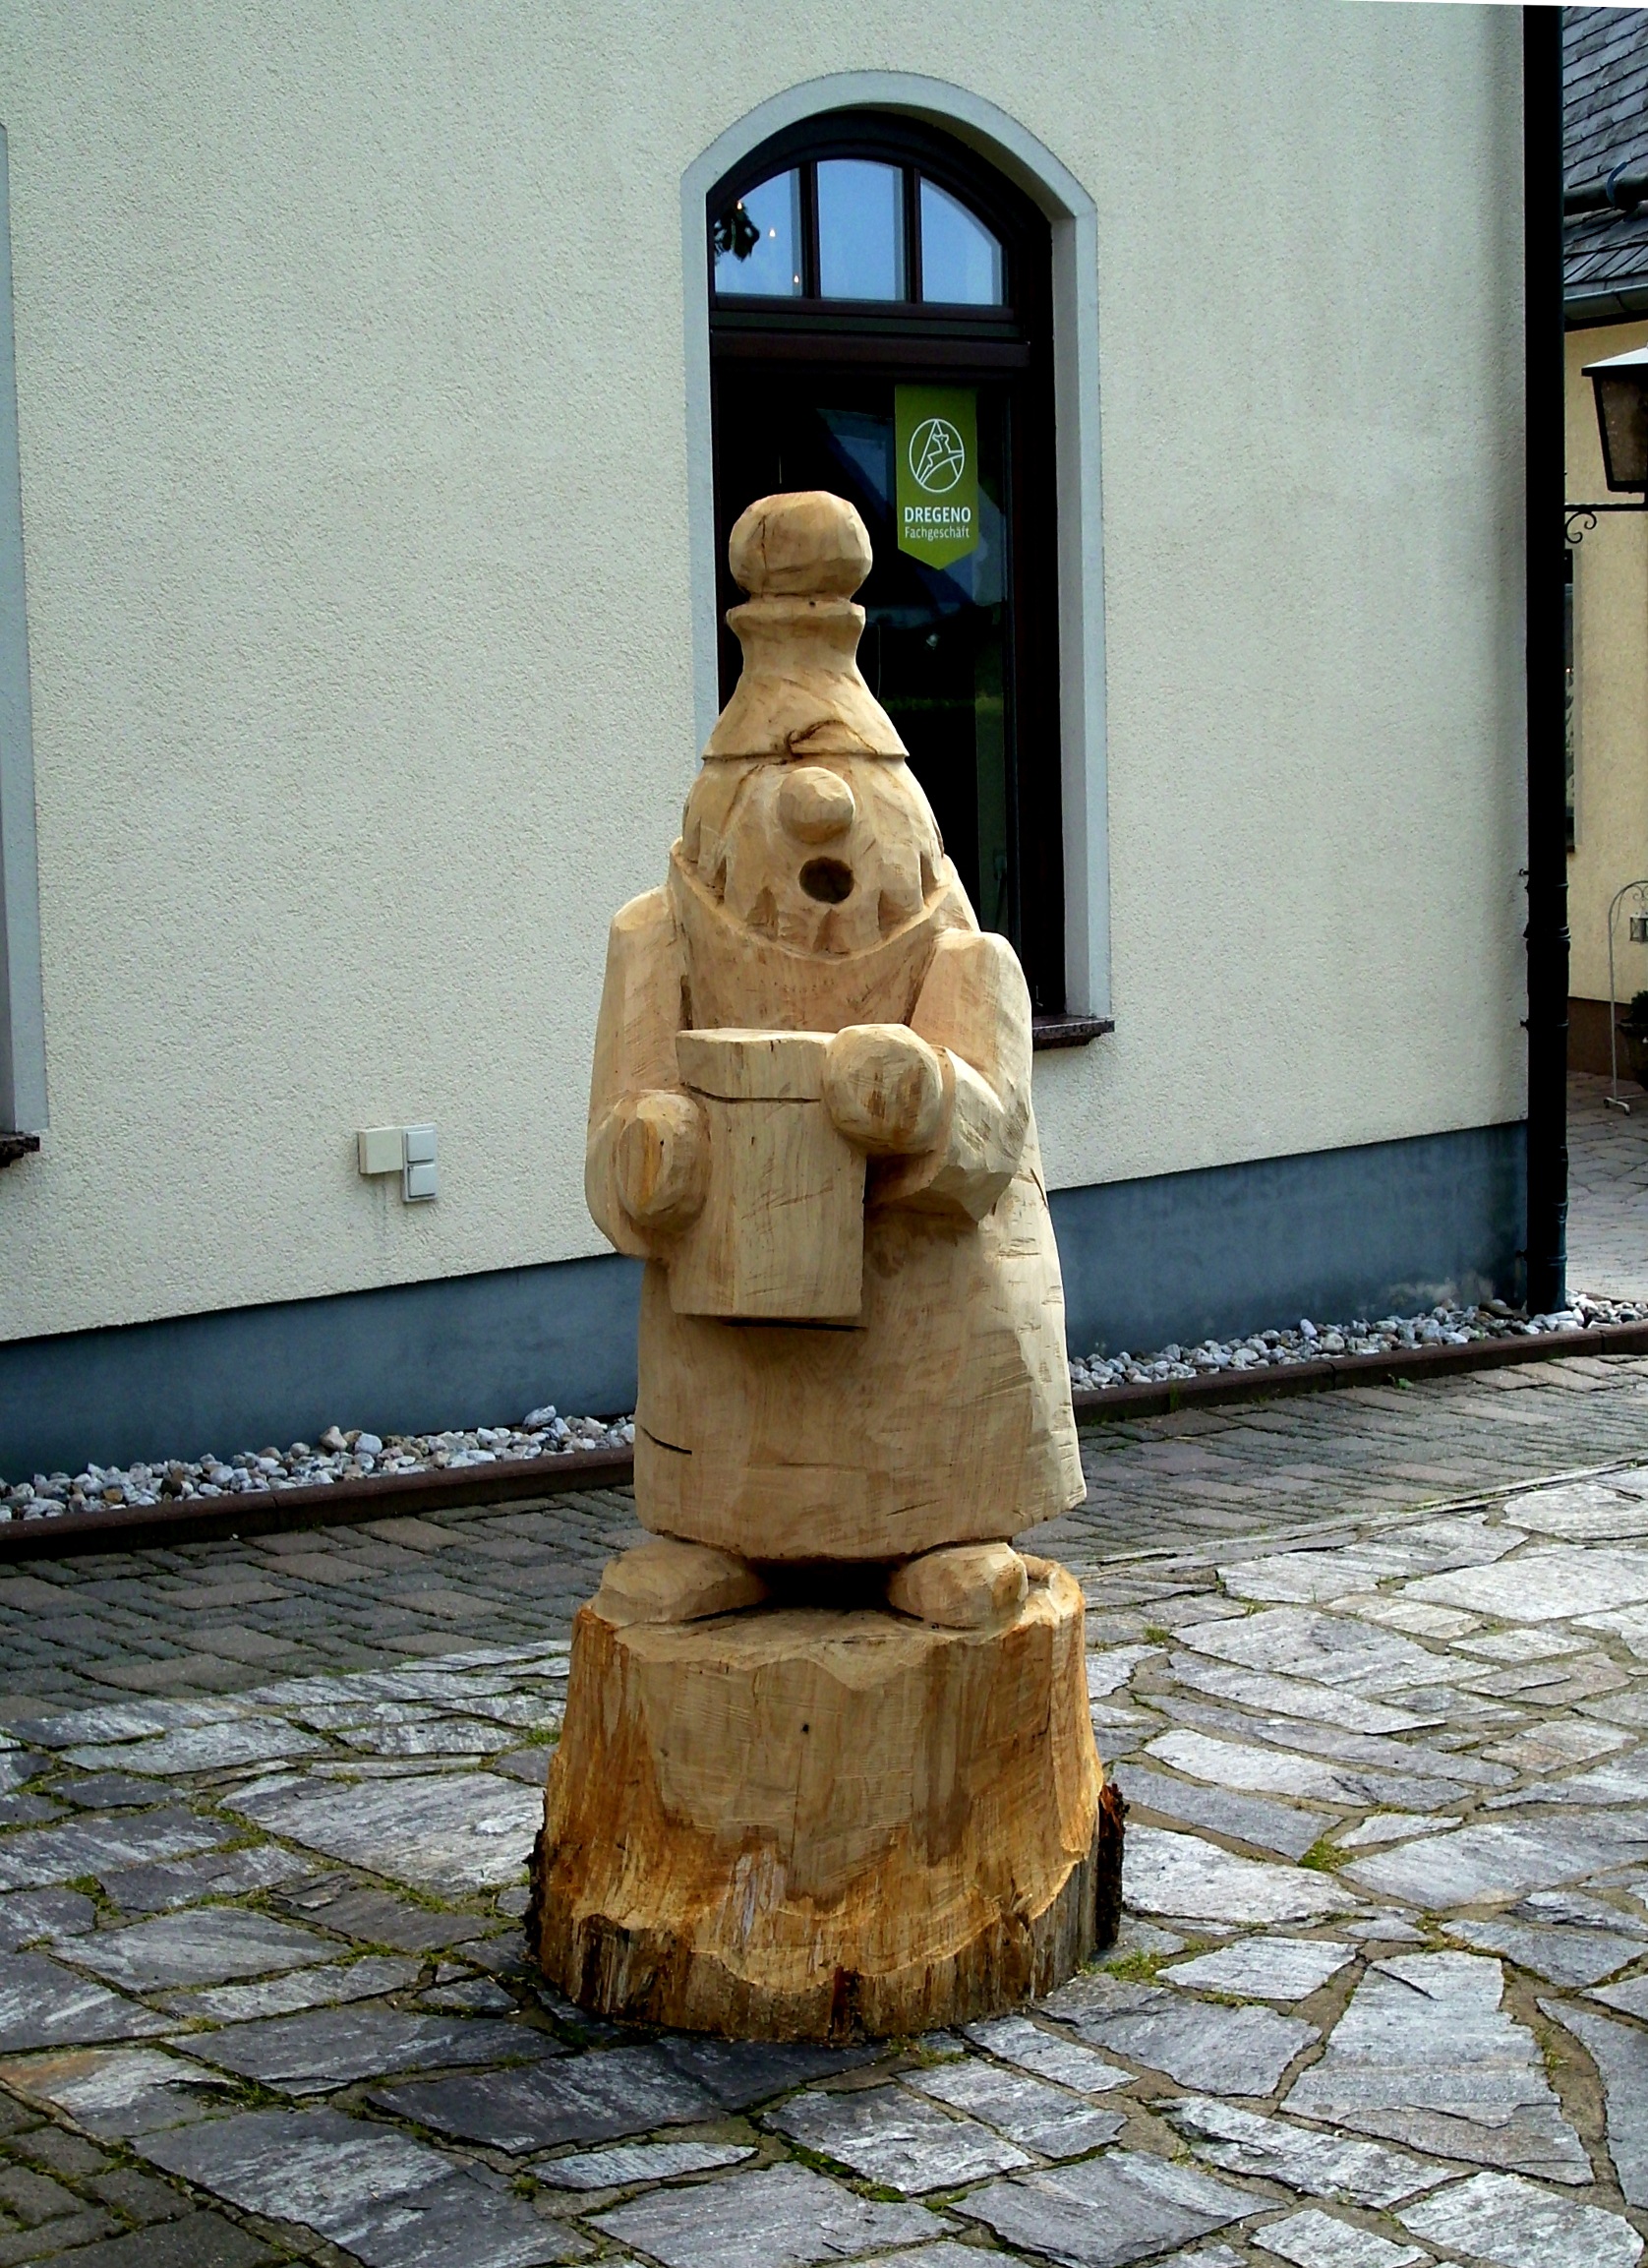
wood, monument, statue, log, sculpture, art, figure, temple, carving, arts crafts, ore mountains, seiffen, city tour, sawn, art form, ancient history, holzskulpter, skulpter, human positions